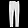
Label: Trouser